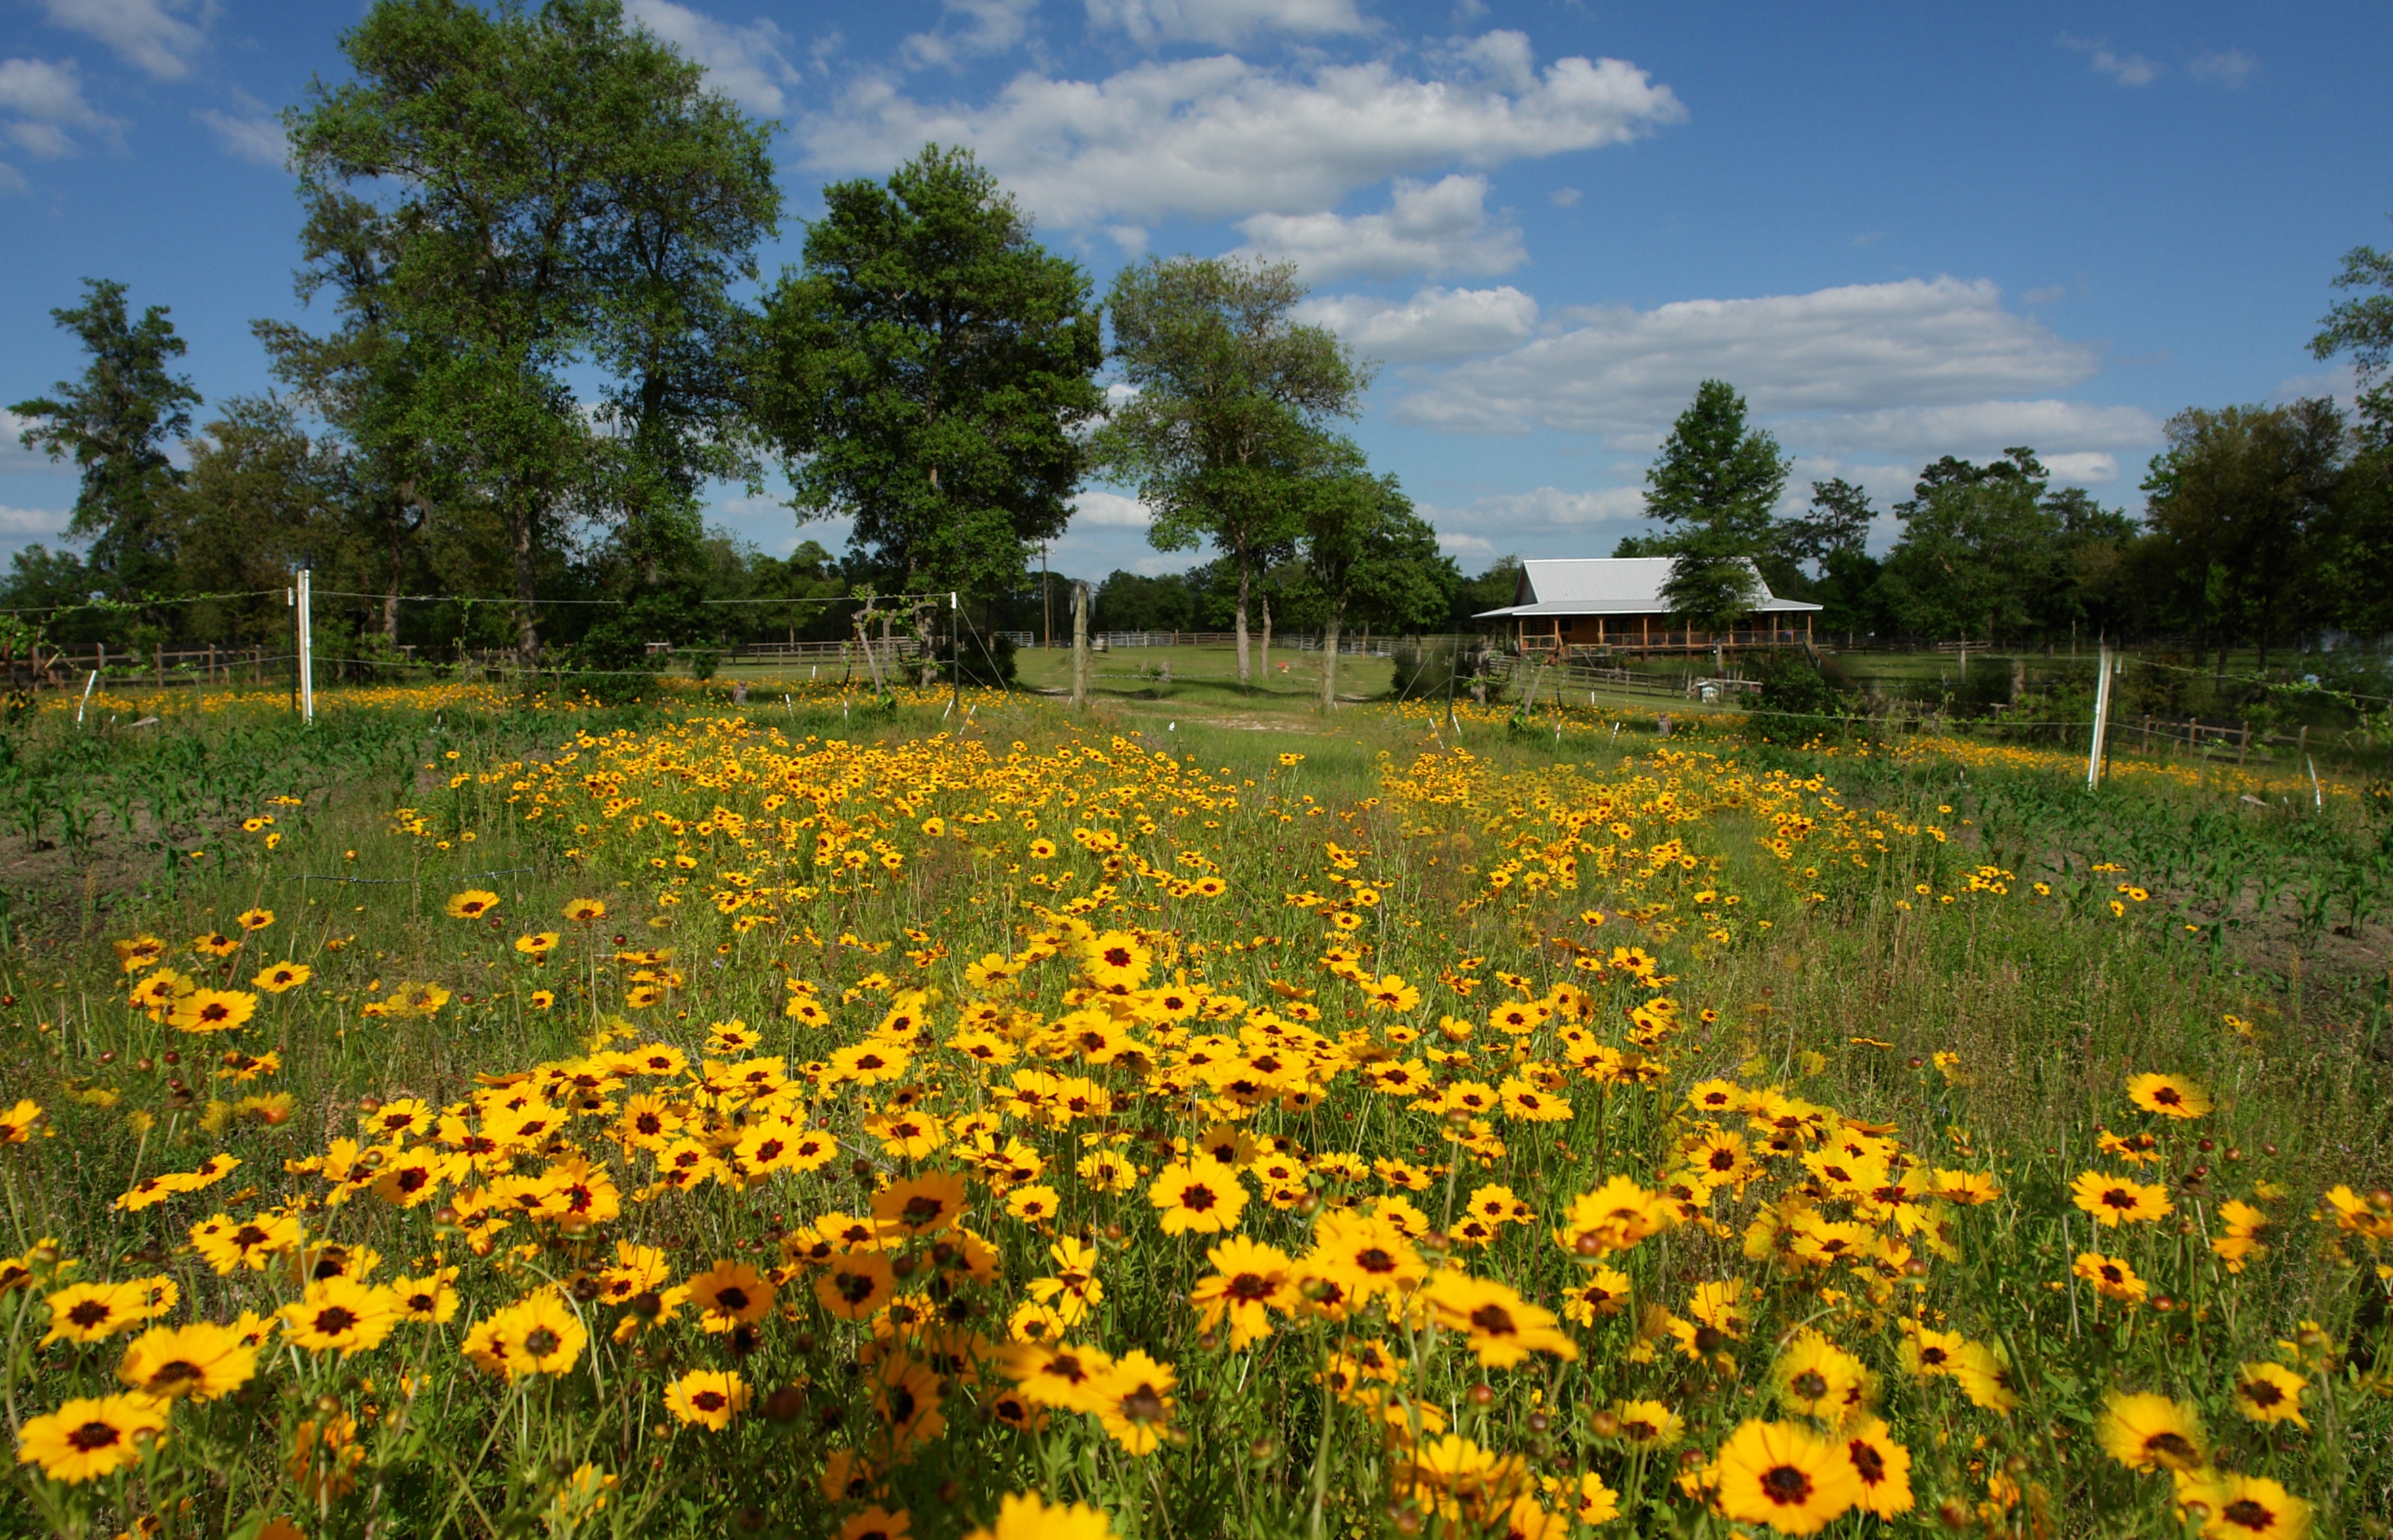
landscape, nature, plant, field, lawn, meadow, prairie, flower, summer, floral, foliage, pasture, autumn, garden, flora, season, plain, wildflower, grassland, vegetation, woodland, habitat, florida, ecosystem, rural area, flowering plant, daisy family, biome, natural environment